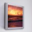
Label: television